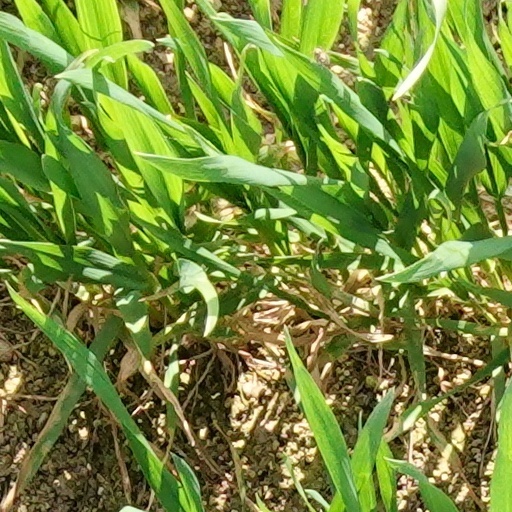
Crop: wheat